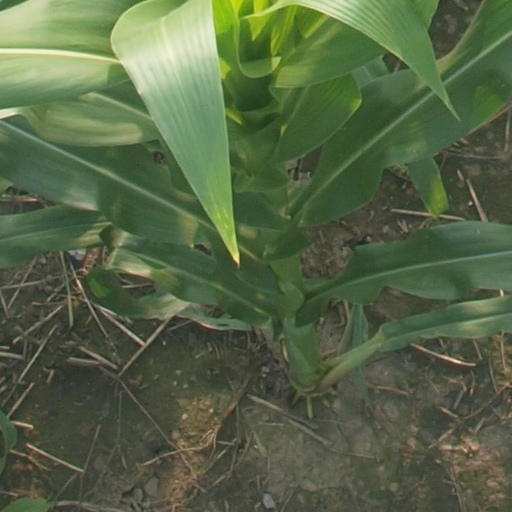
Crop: maize; corn